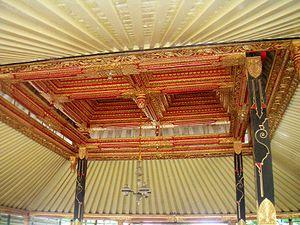
"Un pendopo est, à Java en Indonésie, un grand pavillon ouvert, de plan rectangulaire, consistant en un toit soutenu par une structure reposant sur une ou plusieurs rangées de colonnes. Le mot vient du sanscrit mandapa, ""pavillon"".